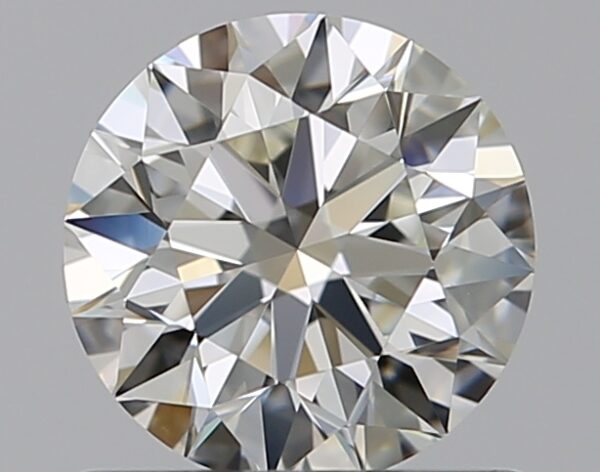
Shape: round
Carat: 0.71
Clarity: IF
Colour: J
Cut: EX
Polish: EX
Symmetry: EX
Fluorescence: N
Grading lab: GIA
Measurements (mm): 5.68 x 5.72 x 3.54